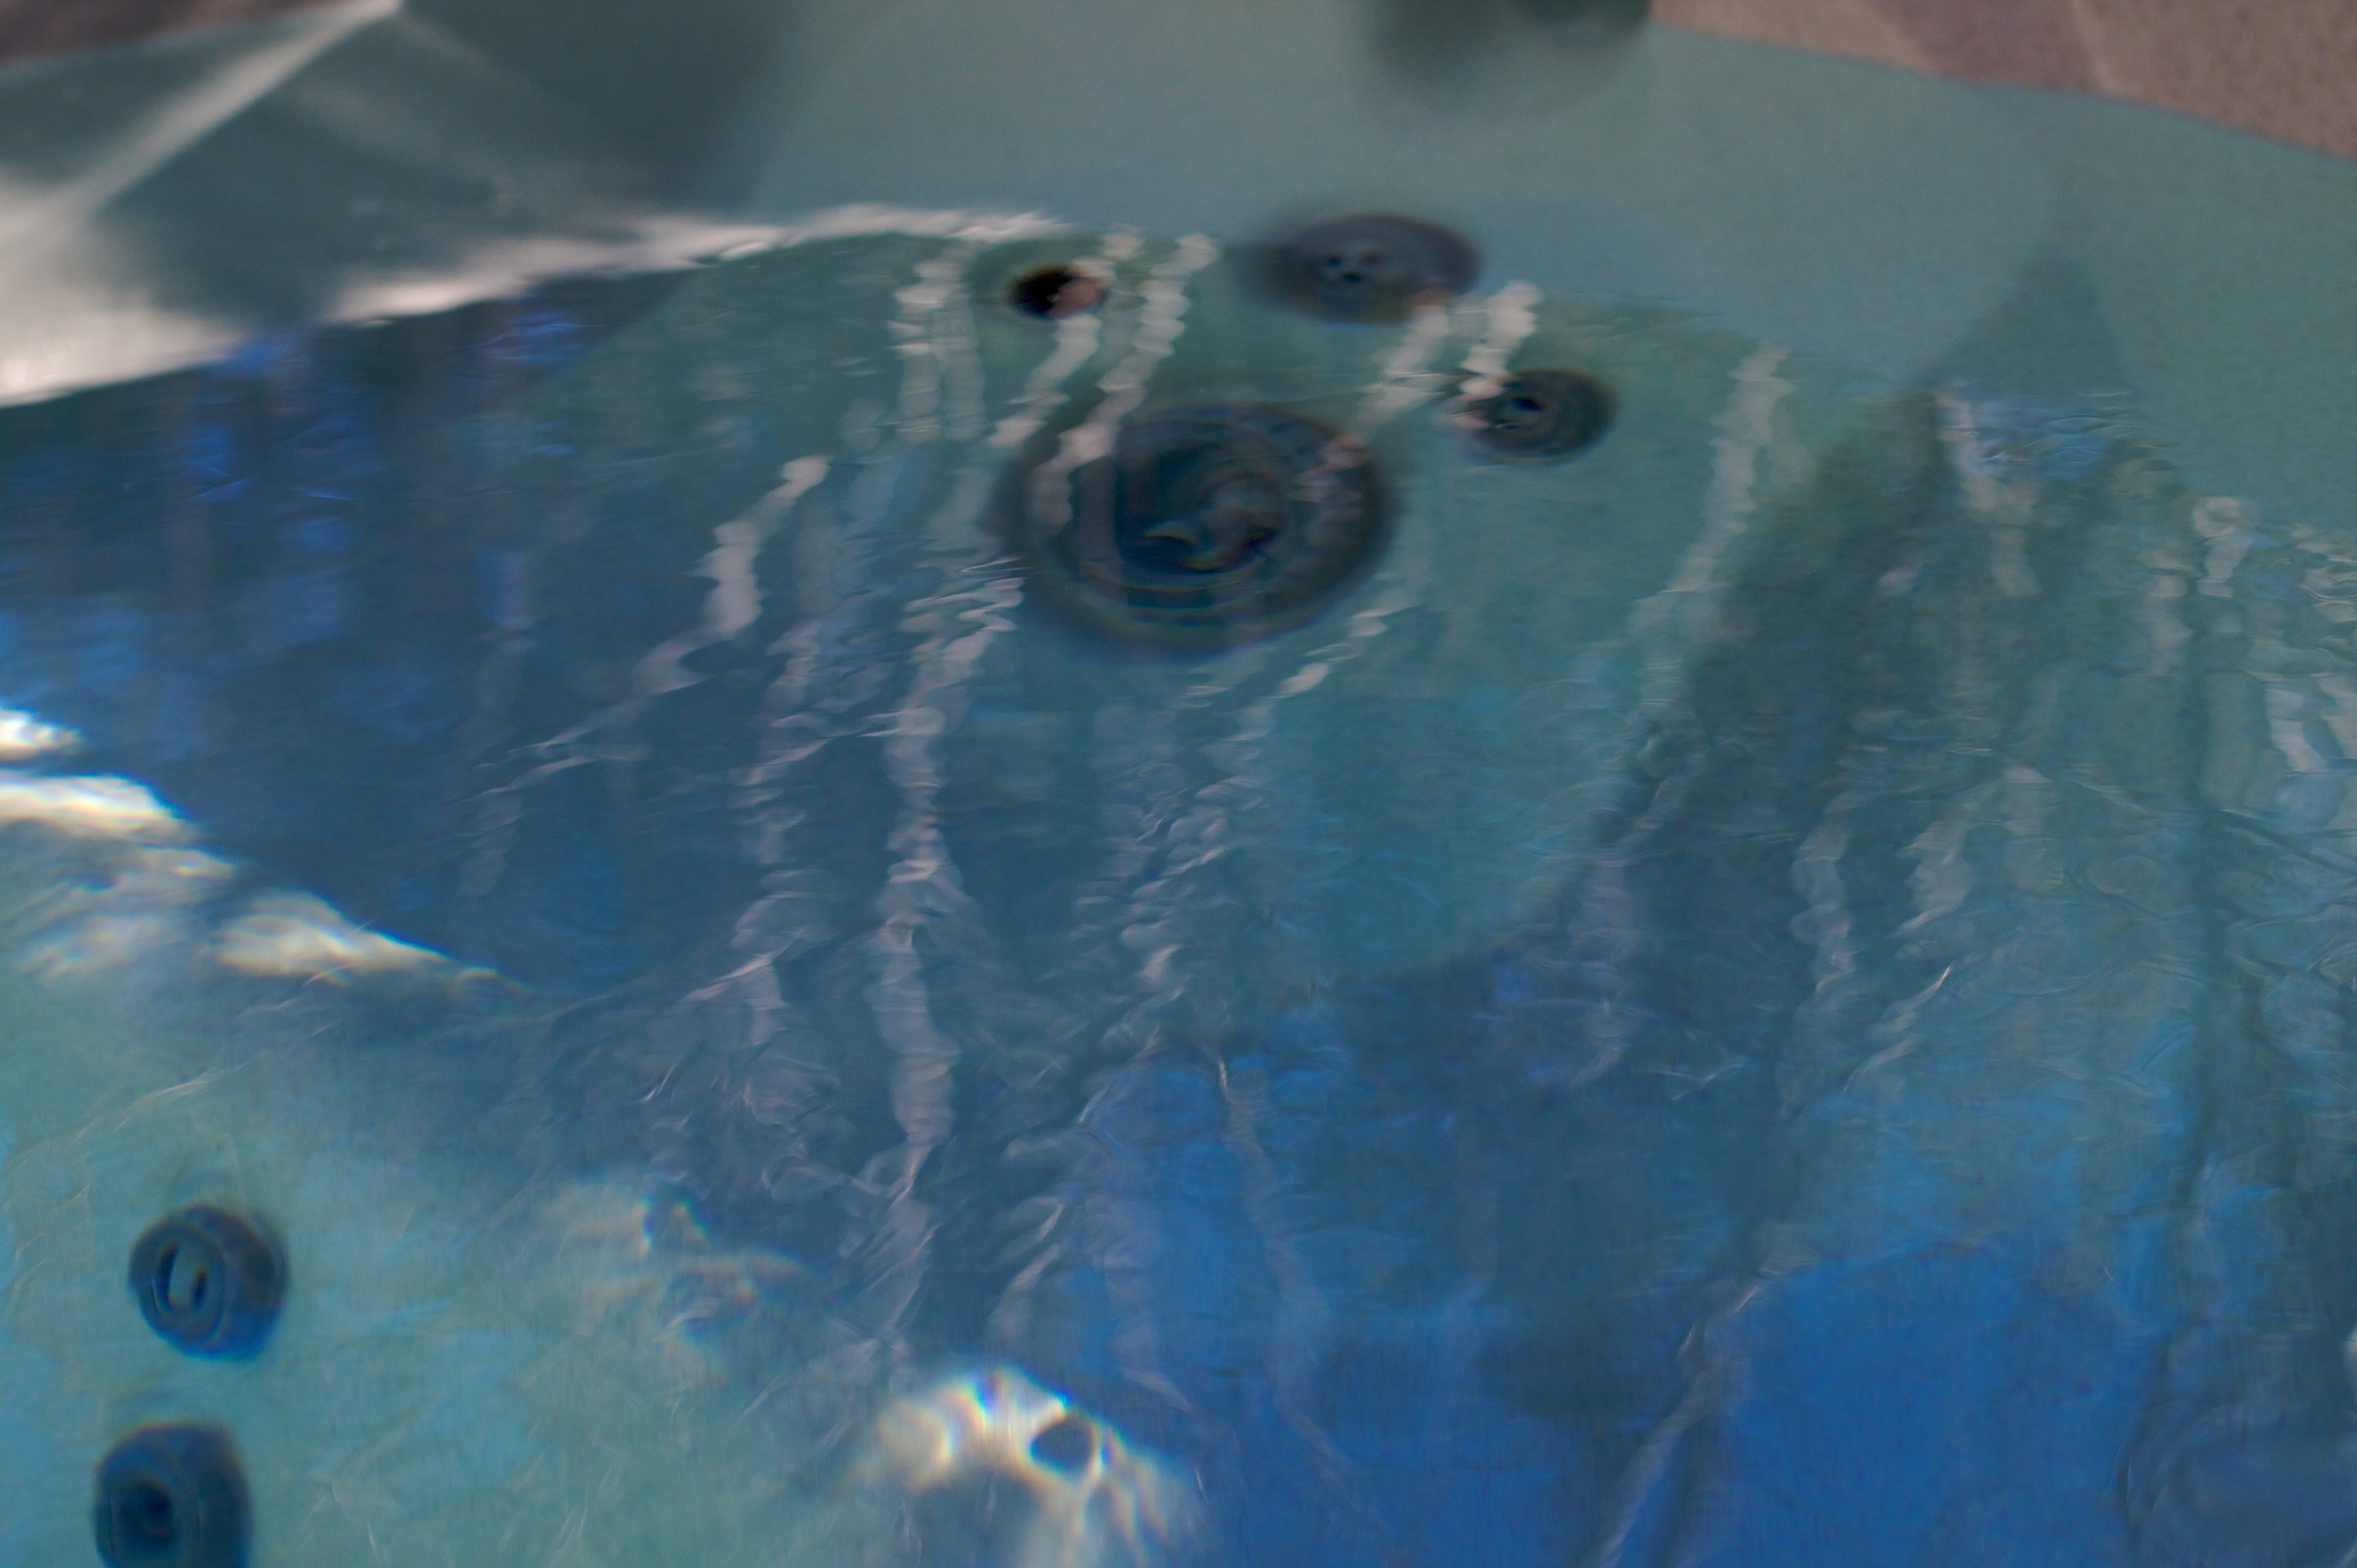
underwater, ice, blue